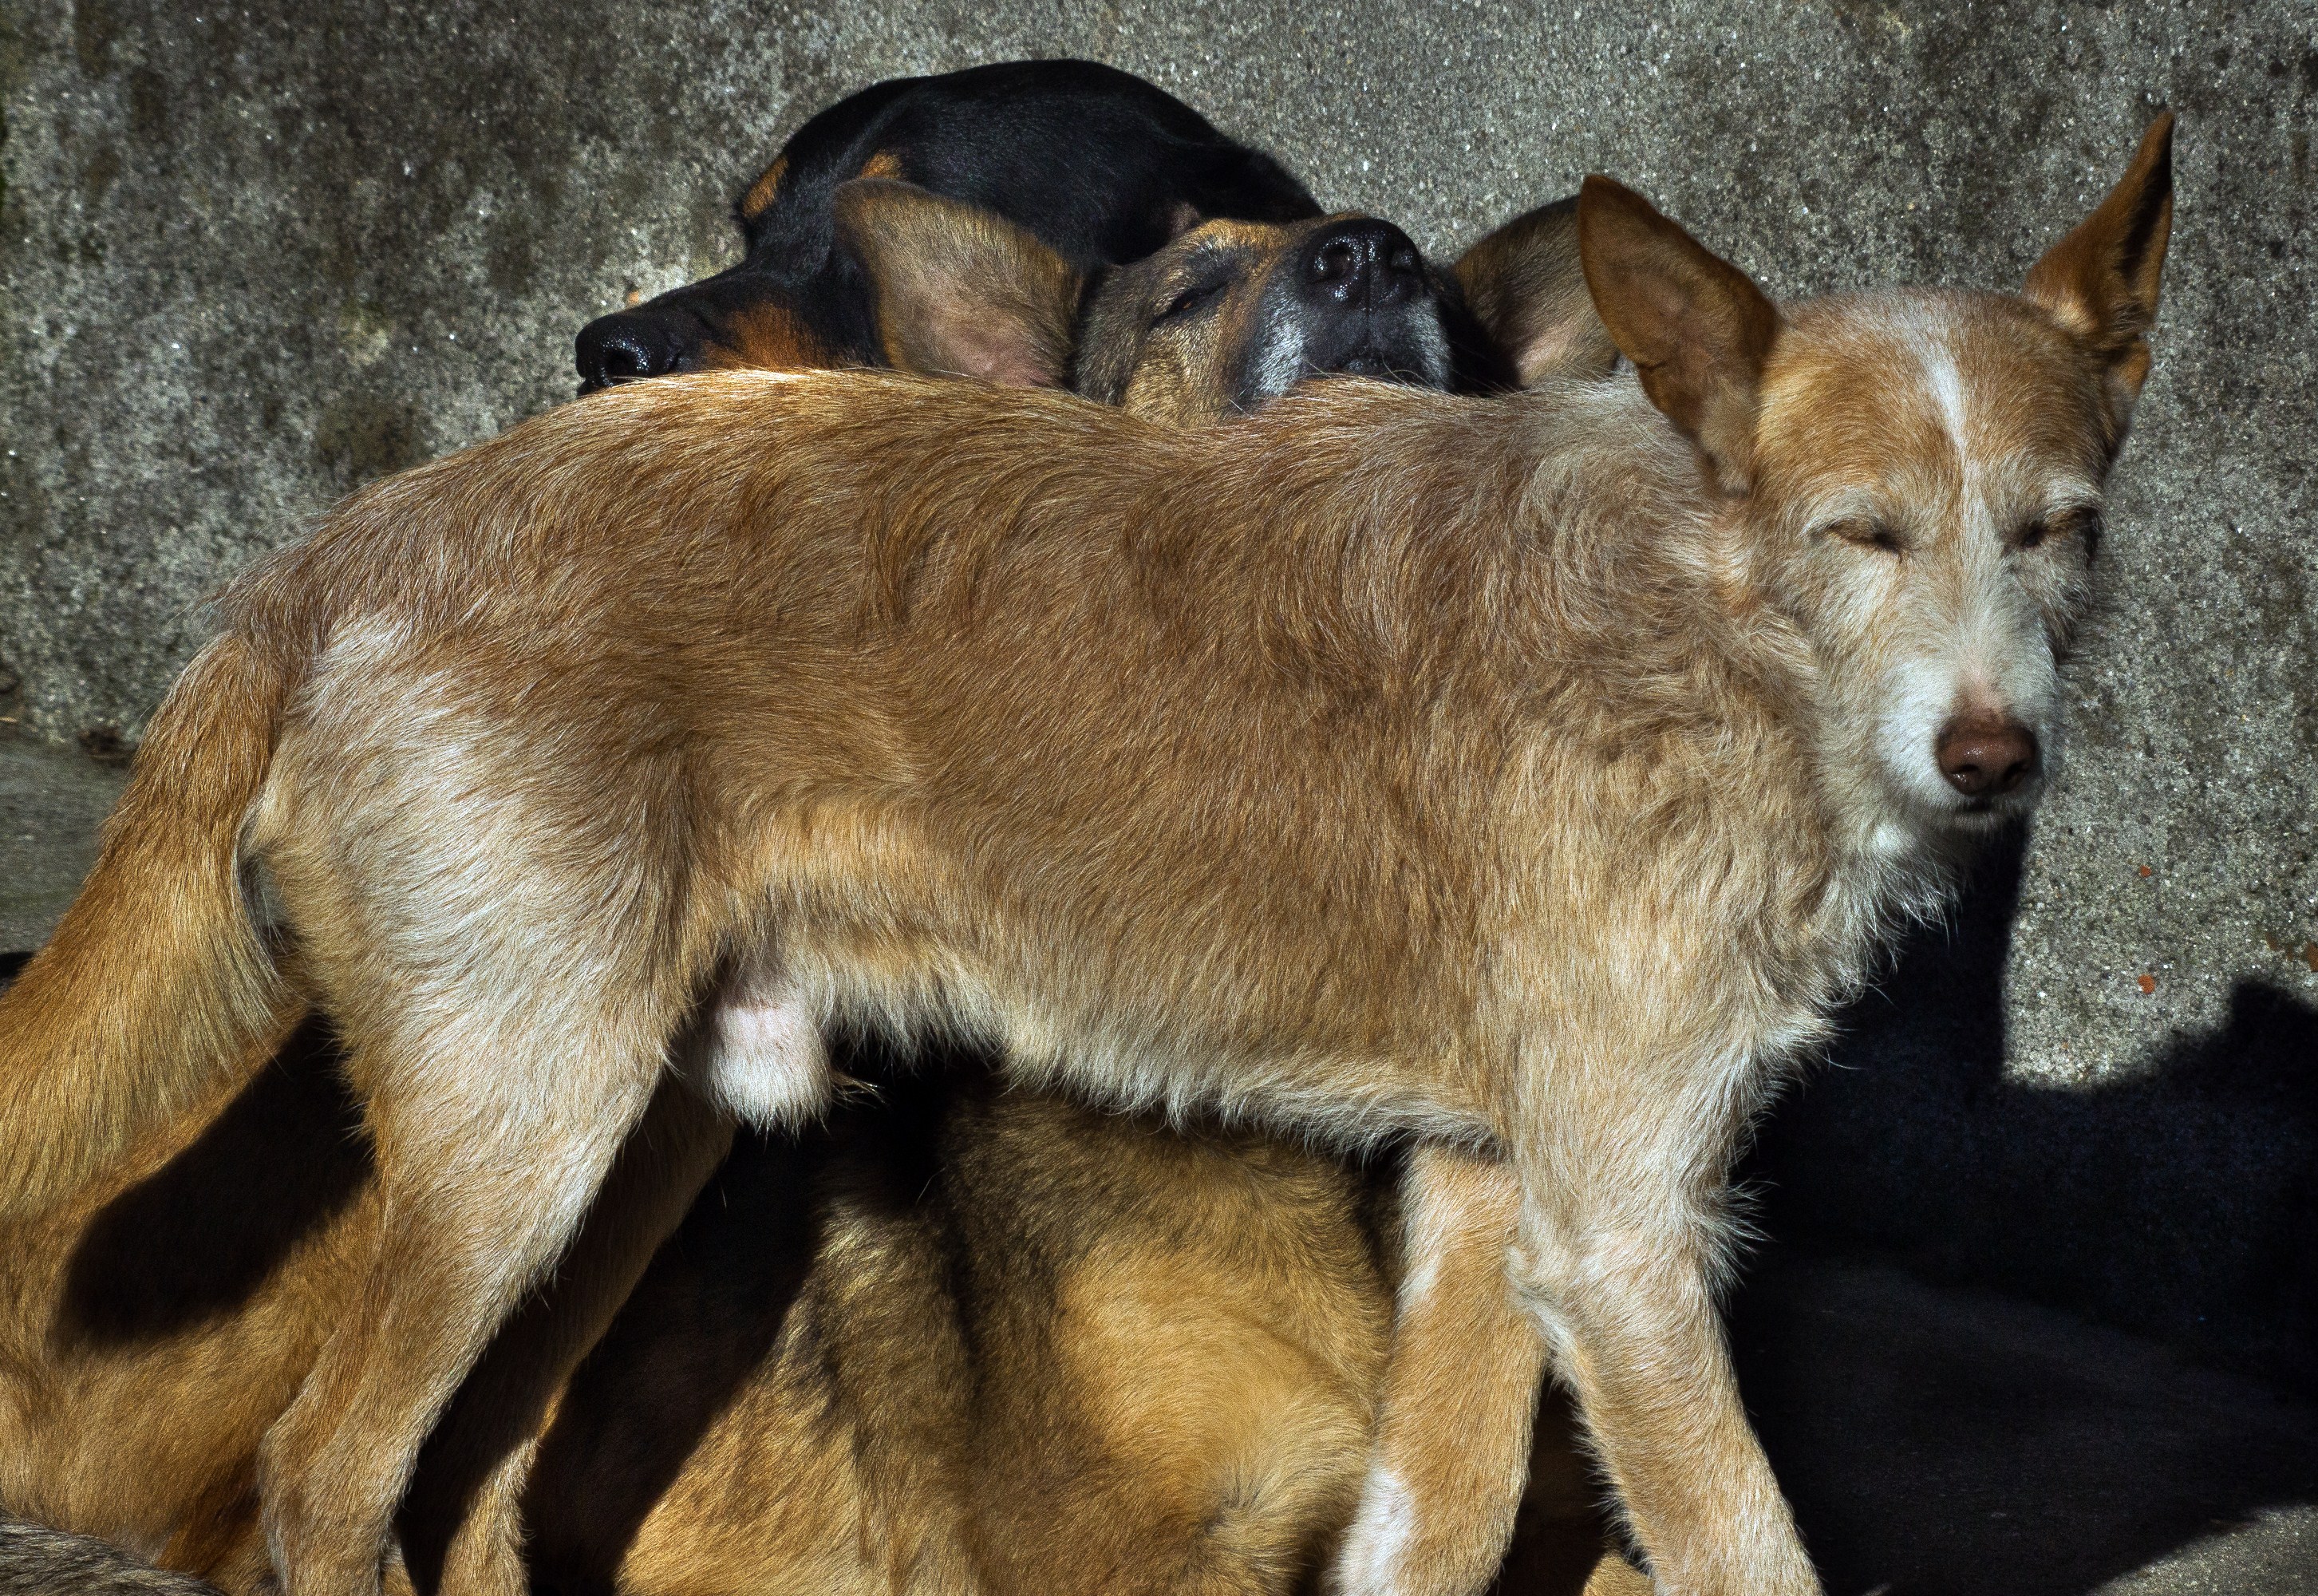
dog, photo, wildlife, mammal, wolf, fauna, dogs, animals, vertebrate, a77, dog breed, g, ggl1, gaby1, xovesphoto, animales, perros, sonya77, sigma50500mm, 50500, xelodegalicia, sonya77v, gabrielcoru a, shikoku, dingo, street dog, dog like mammal, red wolf, saarloos wolfdog, wolfdog, czechoslovakian wolfdog, dog breed group, west siberian laika, norwegian lundehund, dhole